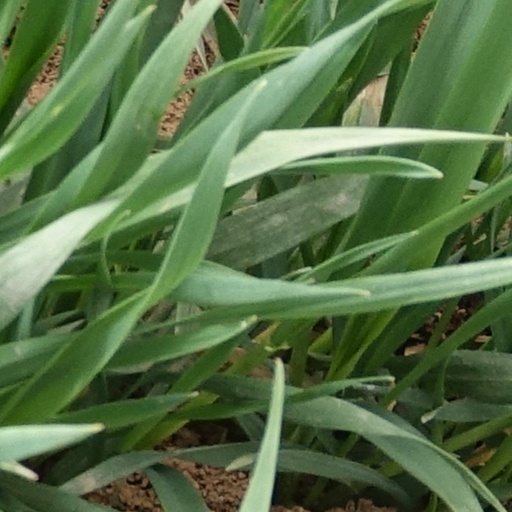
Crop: wheat